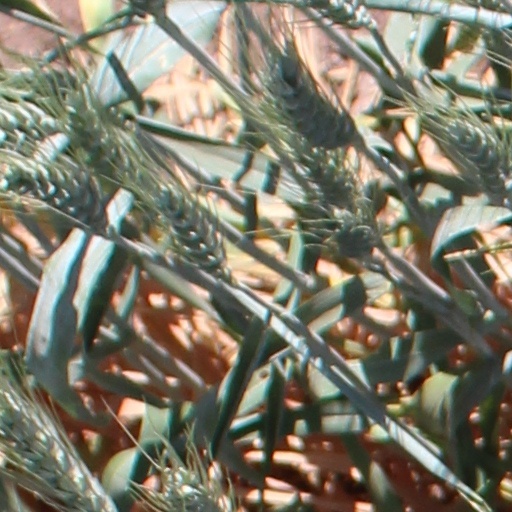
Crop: wheat